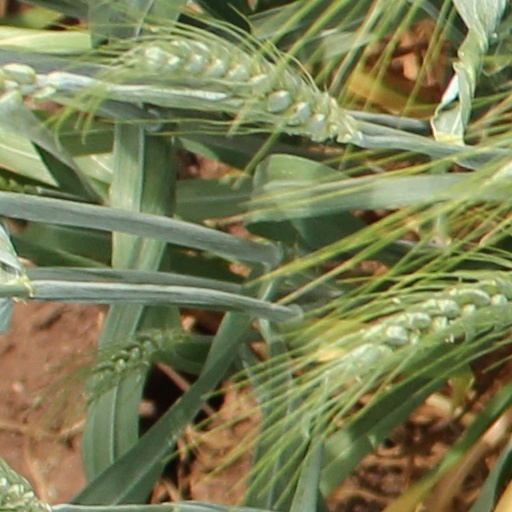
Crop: wheat